Fuerte de San García

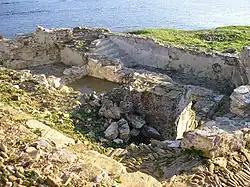
the remains of the Fuerte de San García

Fuerte de San García was a fort in Algeciras, Spain, It was built in the 1730s and destroyed in 1811 to deny it to the French. Today all that remains are the foundation and base ruins, in the Parque del Centenario, but it is a registered Bien de Interés Cultural landmark